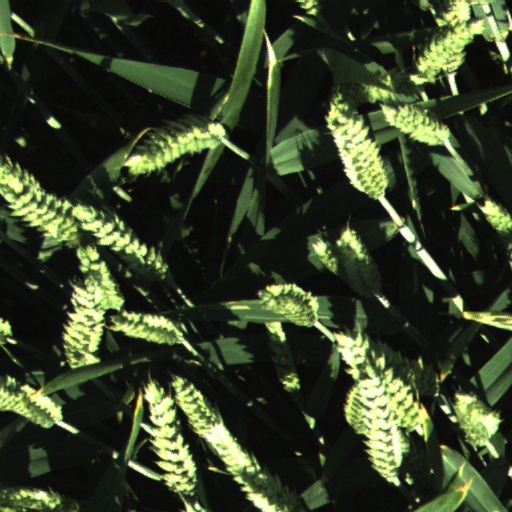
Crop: wheat